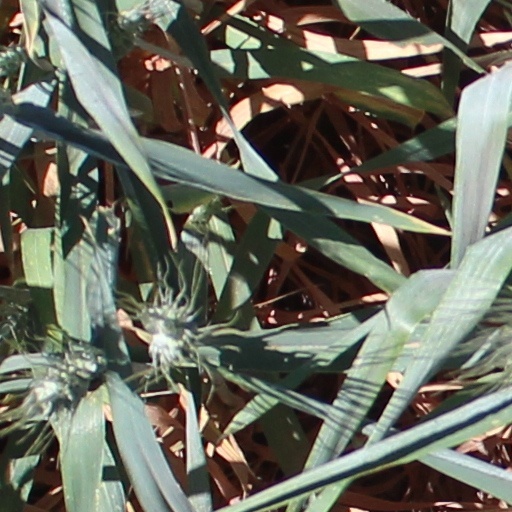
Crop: wheat